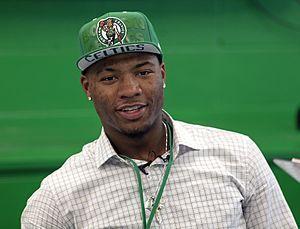
Marcus Smart, né le 6 mars 1994, est un joueur américain de basket-ball évoluant aux postes d'arrière voire de meneur. Sélectionné en sixième position de la draft 2014 de la NBA par les Celtics de Boston, il est notamment reconnu pour ses qualités défensives.